Deer Lodge County, Montana

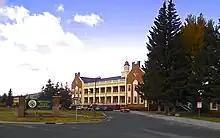
Warm Springs State Hospital

Deer Lodge was one of the original 9 Montana counties, as constituted with the establishment of the Montana Territory in 1864. The original county included what are now Silver Bow County (separated in 1881), Deer Lodge County, Granite County (separated in 1893) and Powell County (separated in 1901). In 1976, the voters chose a consolidated city-county form of government in the general election, and the charter became effective January 1, 1977.